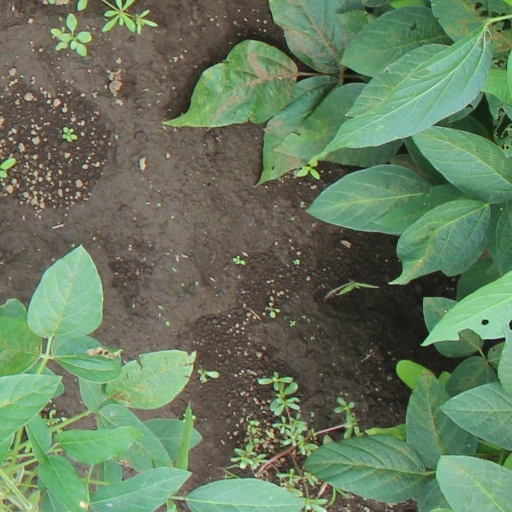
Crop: soybean